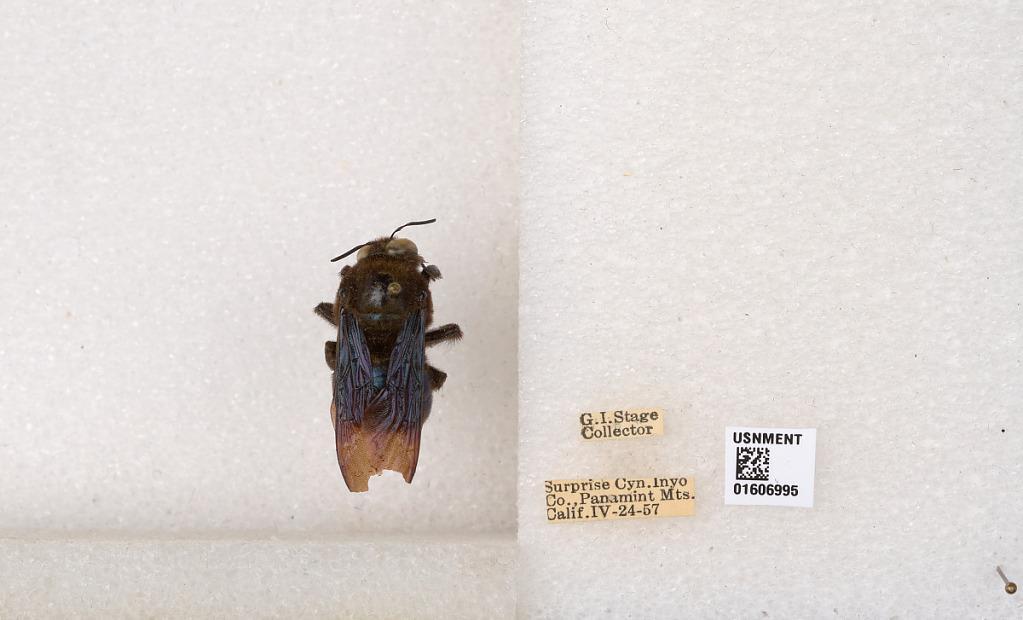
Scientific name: Xylocopa (Xylocopoides) californica arizonensis Cresson
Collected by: G. Stage
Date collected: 1957-4-24
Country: United States
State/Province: California
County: Inyo
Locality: Surprise Canyon, Panamint Mountains
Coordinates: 36.1005, -117.201